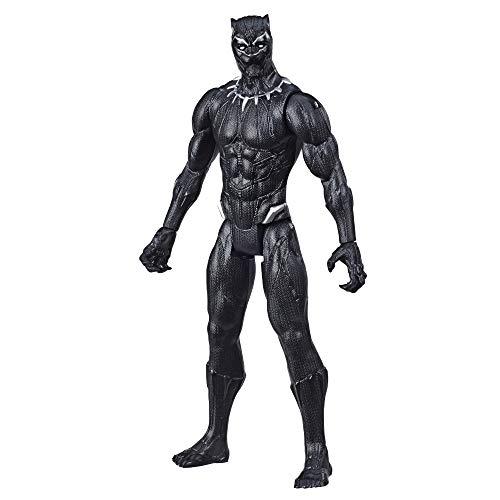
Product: Avengers Marvel Titan Hero Series Black Panther Action Figure
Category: Toys & Games | Toy Figures & Playsets | Action Figures
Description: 12-INCH SCALE BLACK PANTHER FIGURE - Imagine T'Challa slashing his claws as Black Panther and battling alongside fellow Avengers with this 12-inch-scale Black Panther figure, inspired by Avengers: Infinity War.
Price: $9.99
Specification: ProductDimensions:2x4x12inches|ItemWeight:8.3ounces|ShippingWeight:8.3ounces(Viewshippingratesandpolicies)|ASIN:B07YFBVZWQ|Itemmodelnumber:E7876|Manufacturerrecommendedage:4yearsandup